Kangaroo Jack

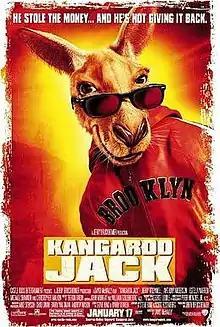
Theatrical release poster

Kangaroo Jack is a 2003 American buddy action comedy film directed by David McNally from a screenplay by Steve Bing and Scott Rosenberg with a story by Bing and Barry O'Brien. It is also produced by Jerry Bruckheimer with music by Trevor Rabin. The film tells the story of two childhood friends who get caught up with the mob and are forced to deliver $50,000 to Australia, but things go haywire when the money is lost to a wild kangaroo. It stars Jerry O'Connell, Anthony Anderson, Estella Warren, Michael Shannon, and Christopher Walken, with Adam Garcia as the uncredited voice of the titular character.